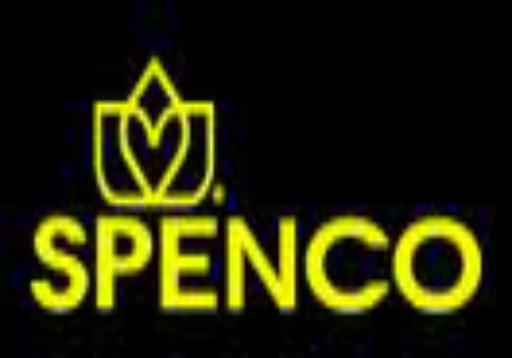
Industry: Clothes